Hockley Heath

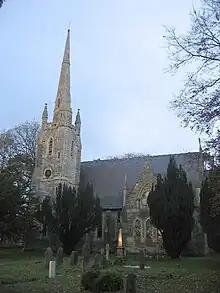
Umberslade Baptist Church, Nuthurst

The church at Nuthurst - at the time a curate chapel of Hampton in Arden - dates from at least 1216 and was dedicated to St Peter. A painting from 1820 shows the church in ruins and the only thing that remains of the church now is the graveyard and a ruined mortuary chapel dating from the 1800s. The church likely fell out of use because of the construction of the church of St Thomas in Hockley Heath, which was closer to the main road of the hamlet.